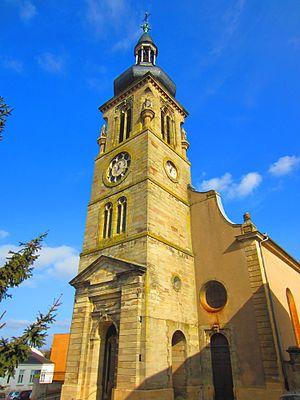
Eglise Boulay Moselle
Le clocher à bulbe, également appelé oignon, est un corps d'ouvrage composé d'un dôme galbé couronnant un clocher. C'est une caractéristique de l’architecture religieuse baroque, avec notamment les bulbes dorés accompagnant la coupole centrale des églises orthodoxes de l'Europe orientale ou les toitures à bulbe des clochers de l'Europe centrale. Dans le Saint-Empire romain germanique, les clochers à bulbe baroques sont nombreux particulièrement en Bavière, en Forêt-Noire, en Autriche et les pays slaves. Son développement dans le duché de Savoie provient de cette influence germanique. Dans certaines régions, ils sont remis au goût du jour par l'architecture néo-baroque, particulièrement en Alsace, en Lorraine, en Suisse alémanique ainsi que dans la région franco-belge du Hainaut.
Tromborn est une commune française située dans le département de la Moselle, en région Grand Est.
Boulay-Moselle, localement appelée Boulay, est une commune française située dans le département de la Moselle en région Grand Est.